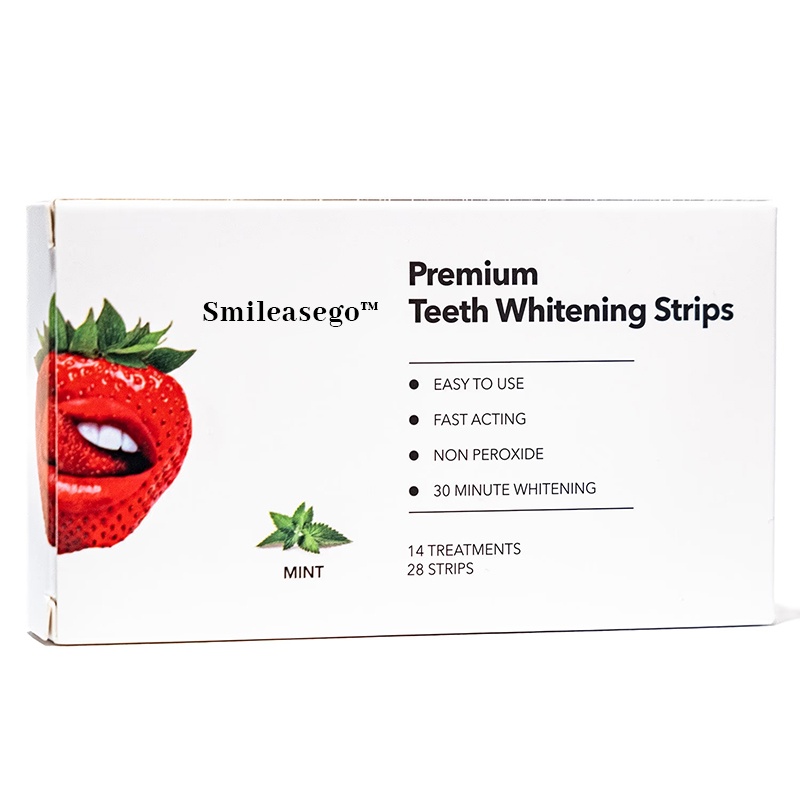
Smileasego™ Teeth Whitening Strips, Non-peroxide, Fluoride Free & Vegan,  28 Strips (14-day Treatment)
Smileasego™ Teeth Whitening Strips: Say Goodbye to Stains And Unlock Your Brightest Smile You may notice stubborn stains on your teeth from daily life , like enjoying coffee, red wine, or other foods and drinks. These stains can be frustrating and may make you feel less confident about sharing your smile. If you ’ re tired of hiding your smile because of stained or discolored teeth, you ’ re not alone. You might also worry about tooth sensitivity or gum irritation caused by typical whitening products. We know what you need. That ’ s why we created Smileasego ™ Teeth Whitening Strips , a professional-grade, enamel-friendly solution that safely brightens your smile . How Smileasego ™ Teeth Whitening Strips Work There are many whitening strips that rely on peroxide-based formulas to achieve results. While effective for bleaching stains, peroxide can often lead to tooth sensitivity, gum irritation, and may compromise enamel strength with repeated use. Smileasego ™ delivers a peroxide-free and fluoride-free formula. This solution is designed to gently break down both surface and deeper stains without harsh chemicals. It achieves this through a combination of enamel-safe agents that effectively target discoloration from coffee, red wine, or smoking. The result is a noticeably whiter smile that is achieved gently, making it an ideal choice for those with sensitive teeth or gums. ✨ Easy and Comfortable to Use Smileasego ™ strips easily apply to your teeth and stay firmly in place with our no-slip technology. Experience a comfortable fit that lets you go about your day while whitening your smile without complicated steps. ✨ The 14-Day Process Smileasego ™ whitening strips are thin and virtually invisible. They are designed to mold comfortably to the shape of your teeth. During each 30-minute session, the active ingredients gently target stain molecules, breaking them apart without aggressive penetration of the enamel. This process ensures effective whitening that is safe for your teeth. ✅ Days 1-7: You will notice gradual lightening as surface stains are gently dissolved. ✅ Days 8-14: The whitening reaches deeper stains, resulting in a brighter smile without sensitivity. Your teeth will achieve a natural-looking whiteness. ✨ Inside Smileasego ™ Teeth Whitening Strips Our formula includes scientifically chosen components to brighten teeth safely and effectively. Sodium Bicarbonate: Helps remove surface stains. Menthol: Provides a fresh, clean feeling without irritants. Sodium Chlorite: Known for its stain-lifting properties without the harshness of peroxide. Glycerin & Aqua: Keep teeth hydrated during the process, minimizing sensitivity. Why You'll Love Smileasego ™ Teeth Whitening Strips ✔ Gentle on Sensitive Teeth: Our peroxide-free and fluoride-free formula effectively whitens without causing sensitivity or gum irritation. ✔ Noticeably Brighter Smile: See visible results in just 14 days, lifting both surface and deeper stains for a naturally whiter look. ✔ Easy and Secure Fit: No-slip technology keeps strips firmly in place, making them simple to apply and comfortable to wear. ✔ Enamel-Safe Whitening: Whitens without harsh chemicals, protecting your tooth enamel while removing stains from coffee, wine, and more. Dentist Recommended "Smileasego ™ ’ s gentle, non-peroxide formula impresses me a lot. It effectively lifts stains from coffee and wine while being safe for the enamel and gentle on the gums. I confidently recommend it to my patients who want visibly whiter teeth without the discomfort." — Dr. Sarah Jenkins DDS, Board-Certified Cosmetic Dentist, Los Angeles, CA How To Use 1. Open sachet to reveal two whitening strips. 2. Dry your teeth to help apply the strips easier. 3. Place lower teeth strip first, then place the upper teeth firmly after. 4. Leave for 30 minutes, avoid eating or drinking. 5. Remove both strips and expect healthy and radiant results without pain or sensitivity. FAQs Q: Whats included? A: In every box of Teeth Whitening Strips you will receive 28 strips = 14 applications. Q: Why am I getting patches? Are white spots/blotches normal? A: Rest assured any patches are totally normal and will fade with further use to be a fab white shade all over. This can be totally normal when you first start your whitening journey as some areas of your teeth respond quicker to whitening than others due to staining being more prominent in certain areas and shouldn't cause any concern. Q: Can I use the strips longer then 30mins? A: For best results we recommend no longer then 30mins! Q: What are the Ingredients? A: Our strips whiten your teeth by gently penetrating and dissolving the stains that have built up over time. The special peroxide-free formulation is designed to remove stains without causing pain or sensitivity. The key ingredients in our whitening strips are Sodium Chlorite and Sodium Bicarbonate. The full list of ingredients are: Propylene Glycol, Aqua, Glycerin, Carbomer, Cellulose Gum, EDTA, Menthol, PVP, Sodium Bicarbonate . See Their Transformation “Great product. Really whitening well . I saw improvements since the first use. Still not done with the whole package and the difference its major. M ake sure not to leave past 30 minutes because your teeth will hurt.” — Carmen , verified purchase “I really loved this product, easy to use and very effective. I recommended to use it every night before going to bed. Worked decently well, noticeable difference . ” — Richard, verified purchase “i’m not even done with testing these white strips this is probably my fourth treatment and LOOK AT THAT DIFFERENCE! it’s amazing super excited to see the end results . ” — Karen, verified purchase “ I ’ve even been drinking coffee and the strips still do wonders. Definitely took all the stains off of my teeth without making them sensitive. I’ve bought this twice. Love it.” — Claudia, verified purchase
Brand: Dancezfmwa
Category: Health & Beauty > Personal Care > Oral Care > Teeth Whiteners > Whitening Strips